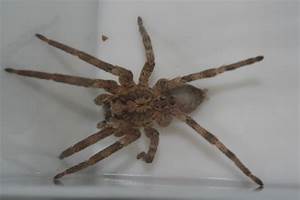
Label: ragno